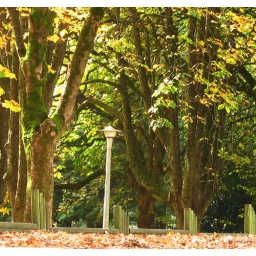
A lamp in the middle of a forest